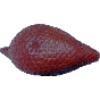
Label: Salak 1